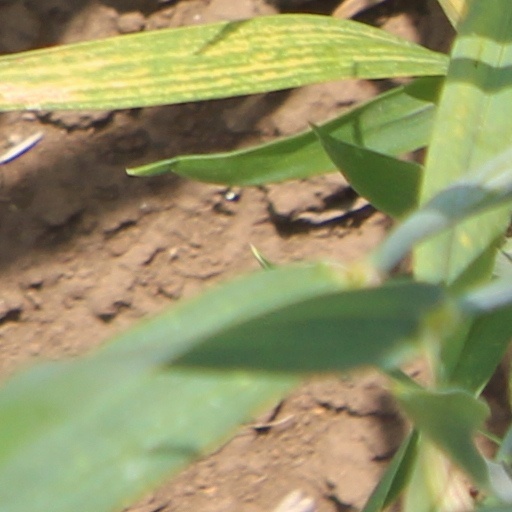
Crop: wheat